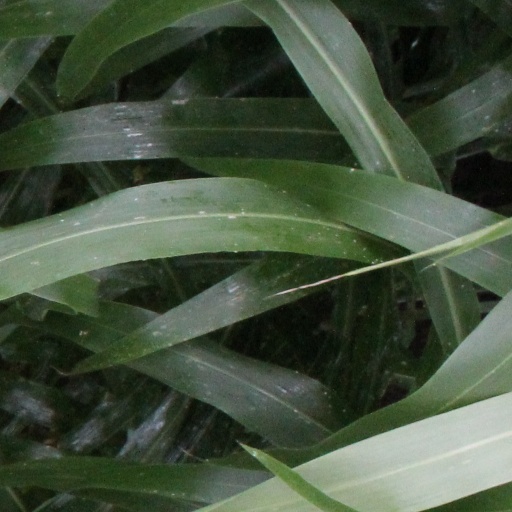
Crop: sorghum